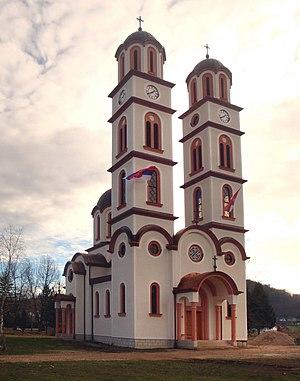
L'église Saint-Gabriel est située en Bosnie-Herzégovine, sur le territoire de la ville de Čelinac et dans la municipalité de Čelinac.
Čelinac est une ville et une municipalité de Bosnie-Herzégovine située dans la République serbe de Bosnie. Selon les premiers résultats du recensement bosnien de 2013, la ville intra muros compte 5 802 habitants et la municipalité 16 874.